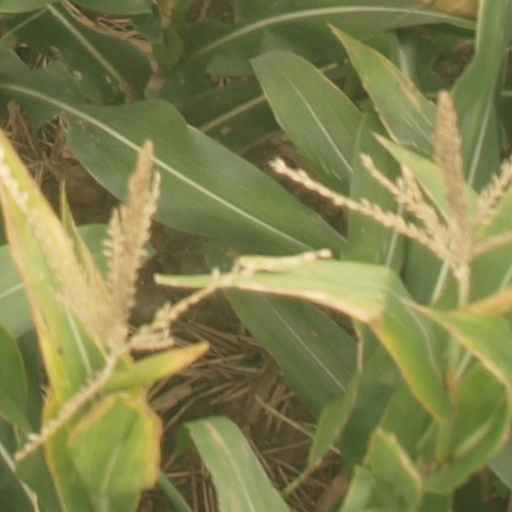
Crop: maize; corn